Cigar

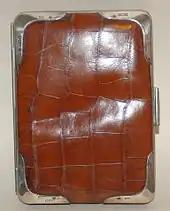
A cigar case made of crocodile skin with sterling silver appointments bearing a Birmingham hallmark for 1904

Cigars, alongside other tobacco products, can be infested by parasites such as the "Lasioderma serricorne" (tobacco beetle) and the "Ephestia elutella" (tobacco moth), which are the most widespread and damaging parasites to the tobacco industry. Infestation can range from the tobacco cultivated in the fields to the leaves used for manufacturing cigars, cigarillos, cigarettes, etc. Both the larvae of "Lasioderma serricorne" and caterpillars of "Ephestia elutella" are considered a pest.